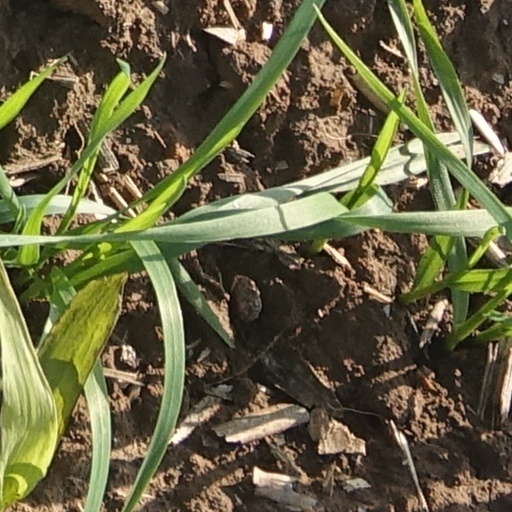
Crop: wheat